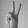
ASL letter: V